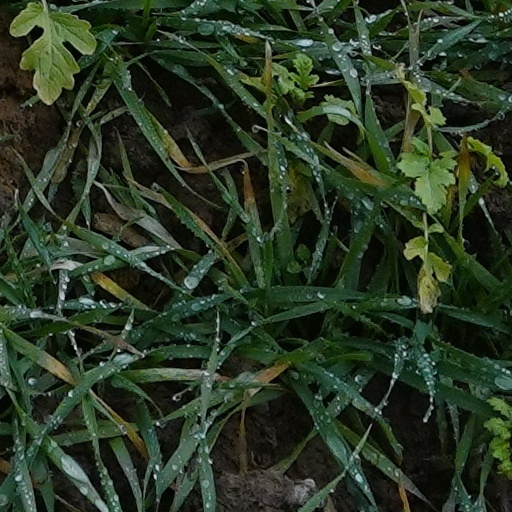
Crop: wheat